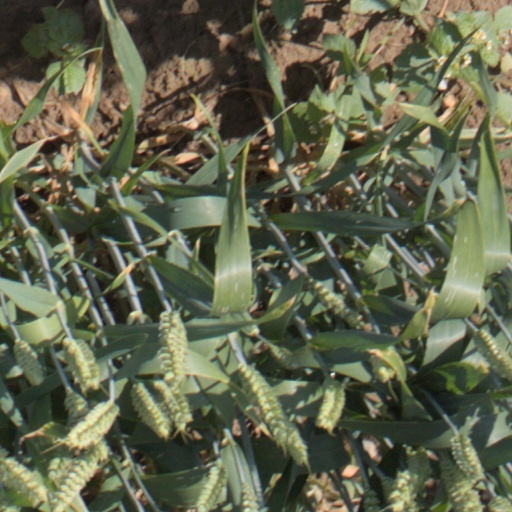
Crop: wheat